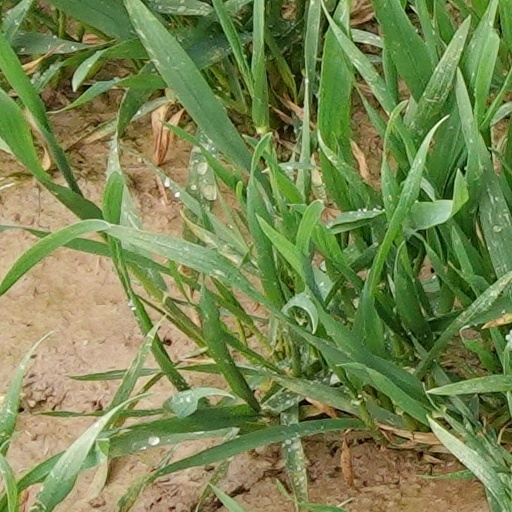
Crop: wheat